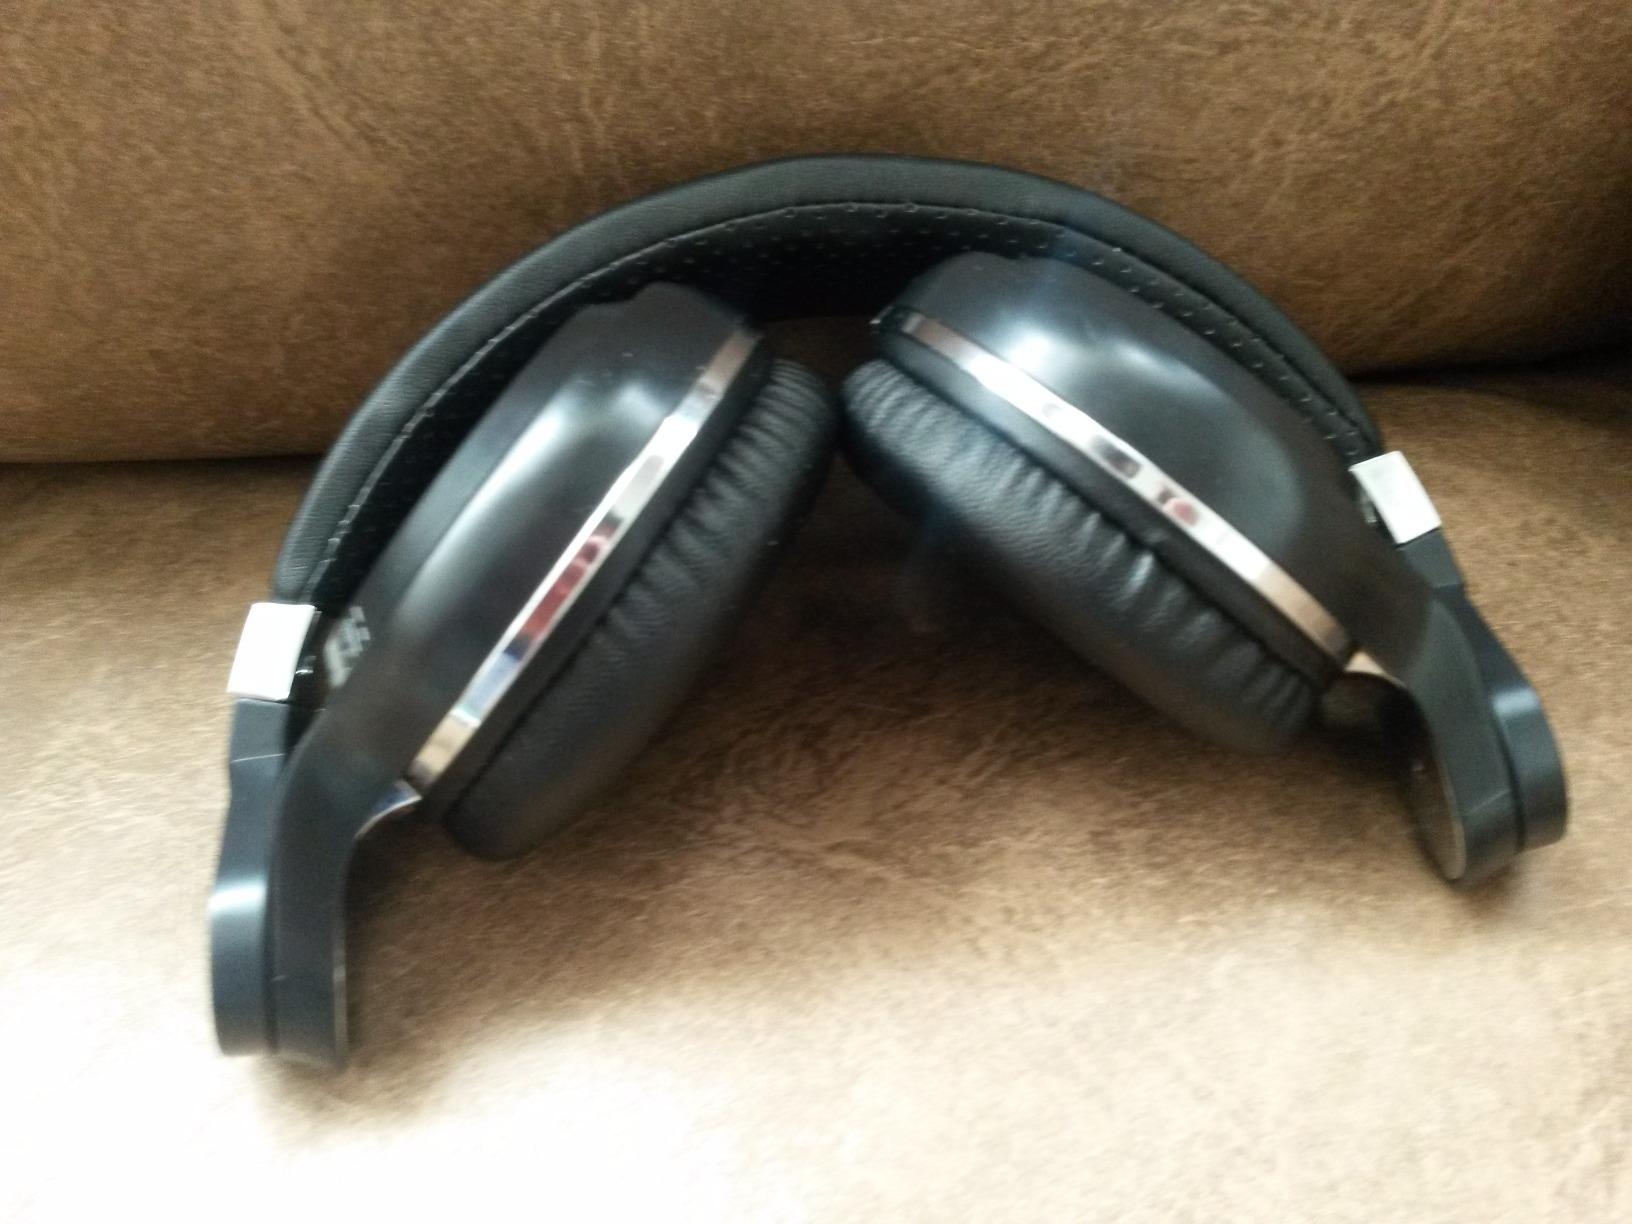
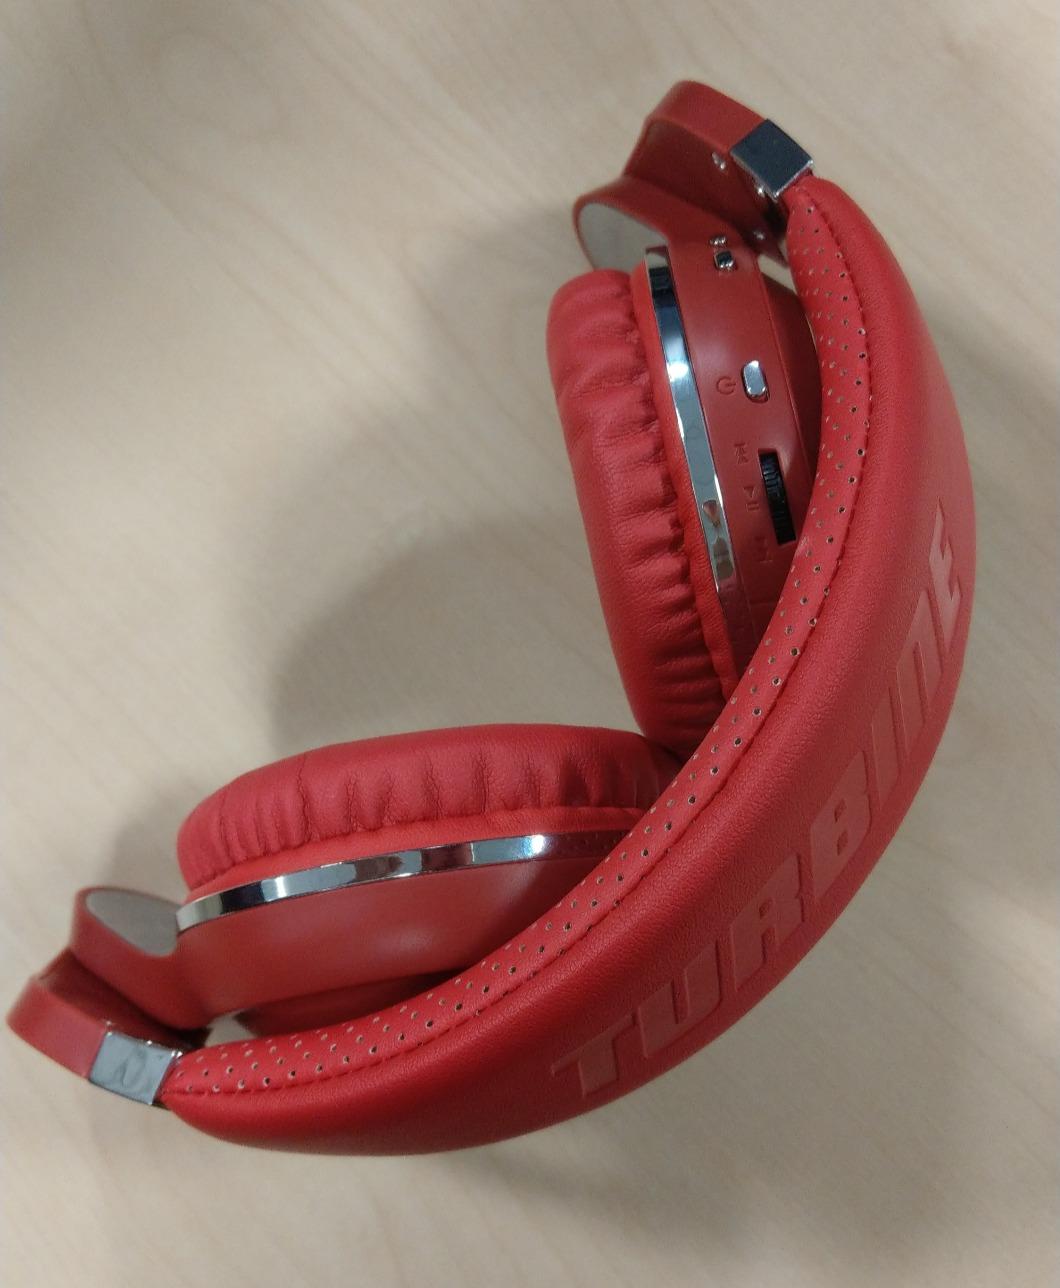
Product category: headphones
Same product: no